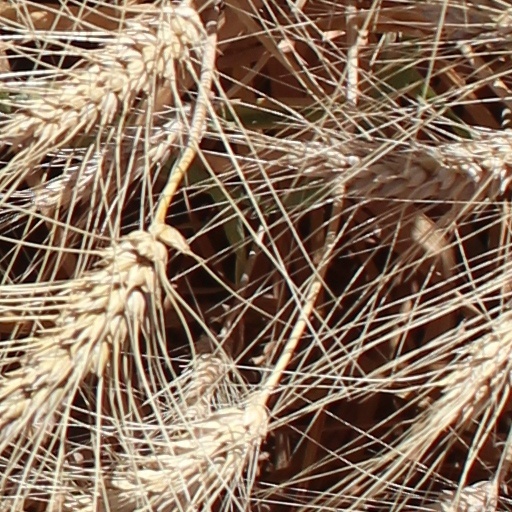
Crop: wheat